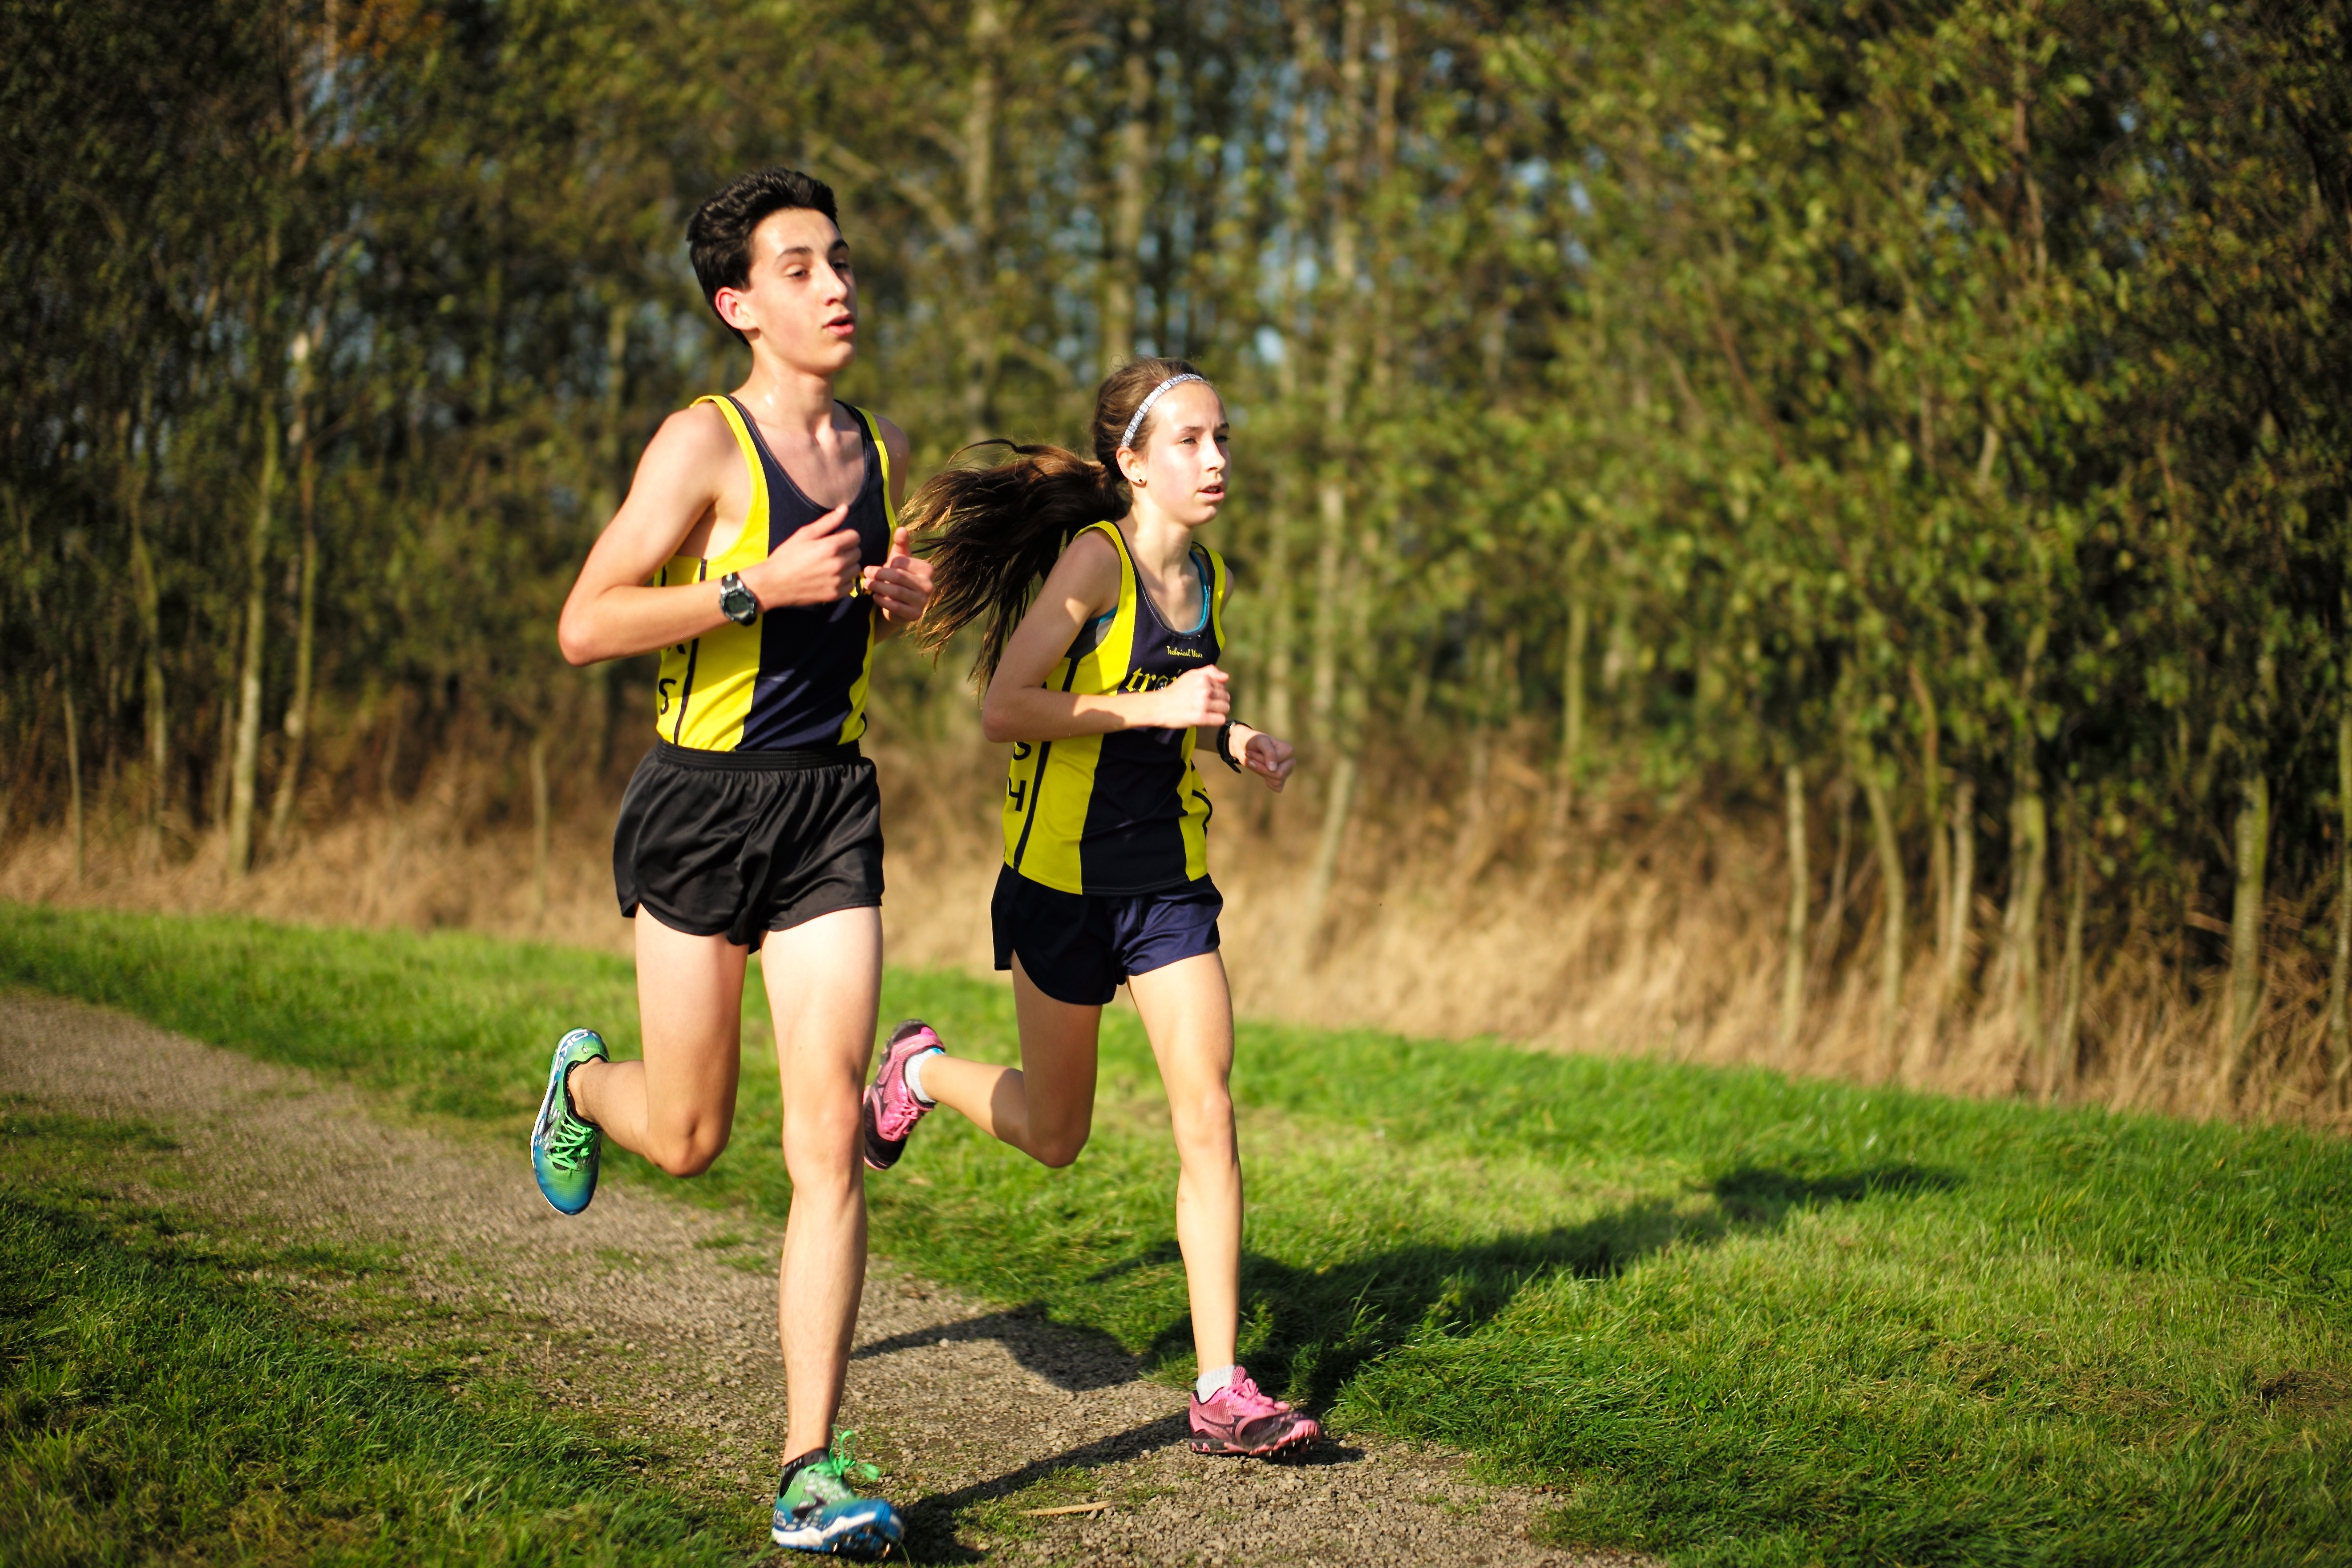
person, girl, sport, lake, boy, running, run, recreation, europe, high, jogging, runner, ash, crosscountry, race, competition, holland, netherlands, m, sports, school, runners, endurance, junior, leica, 240, varsity, athletics, meet, xc, valkenburg, physical exercise, outdoor recreation, human action, individual sports, ultramarathon, duathlon, cross country running